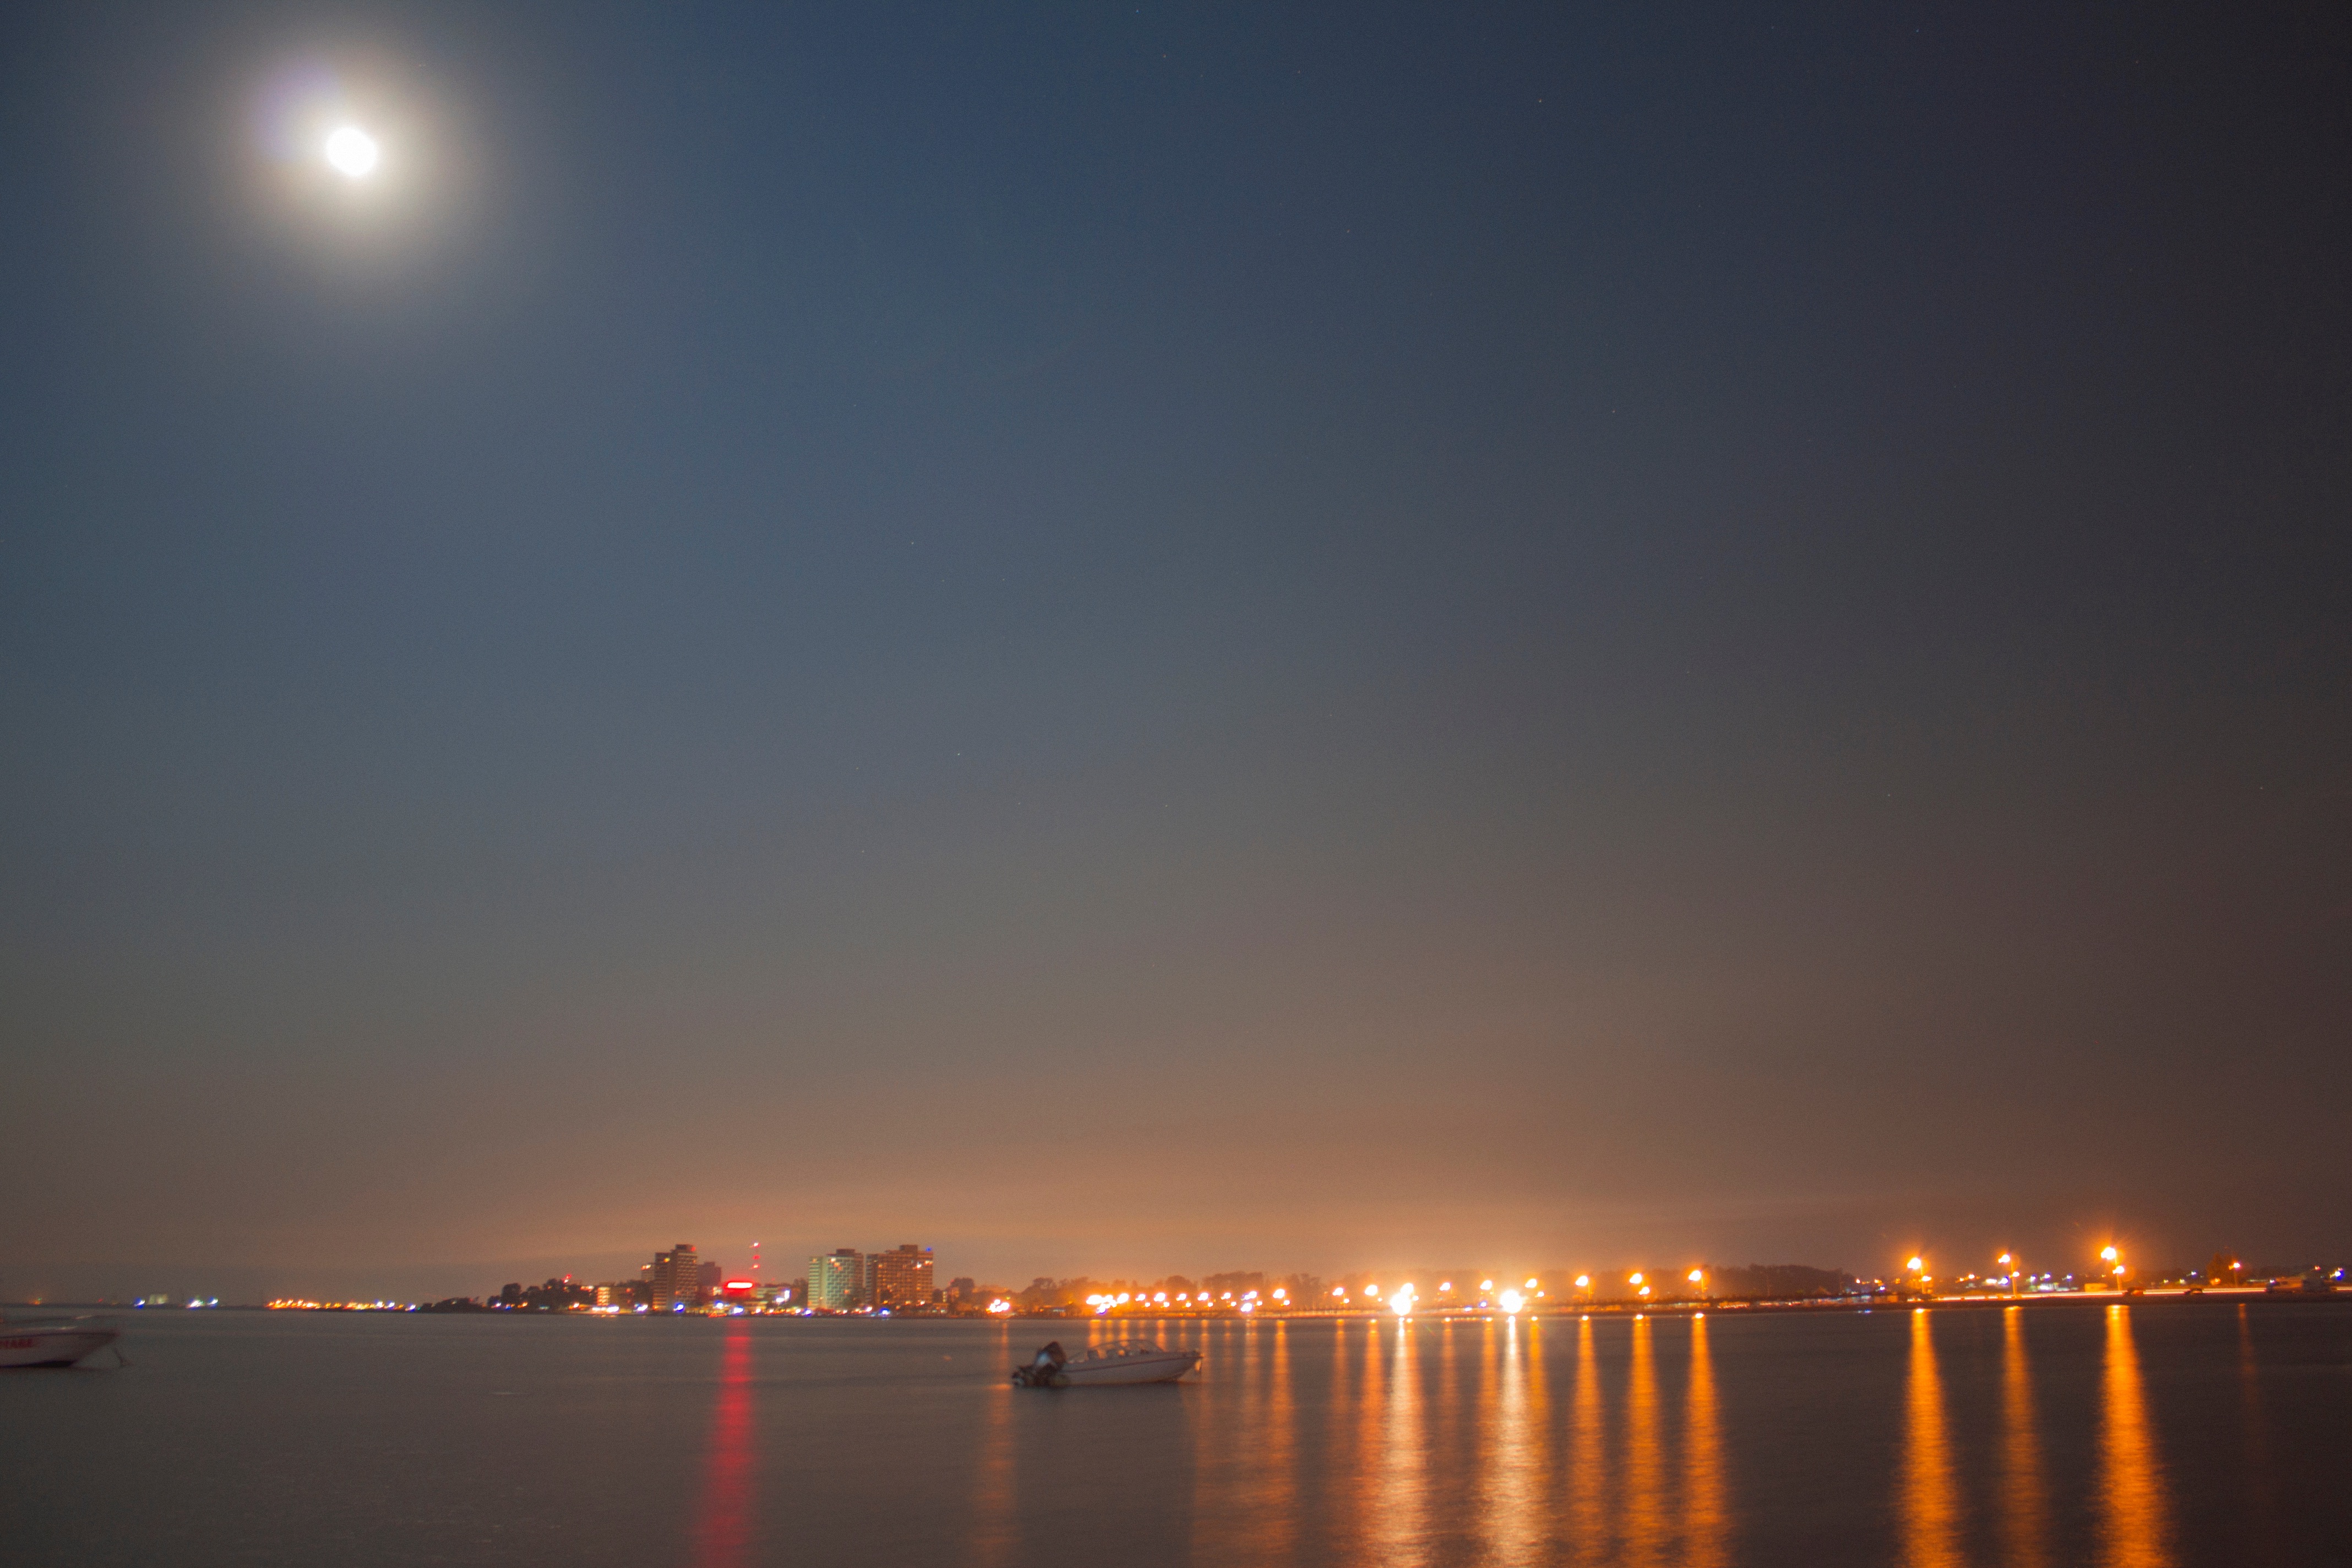
sea, horizon, light, sky, sunrise, sunset, skyline, night, sunlight, dawn, cityscape, dusk, evening, reflection, astronomical object, atmosphere of earth